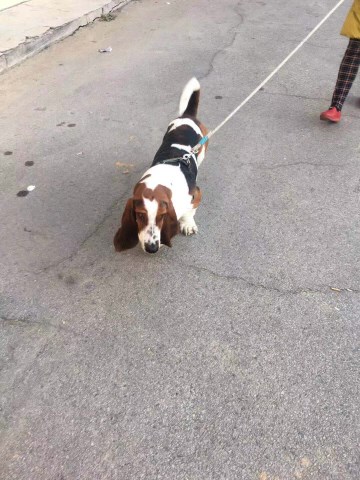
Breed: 241-n000100-basset